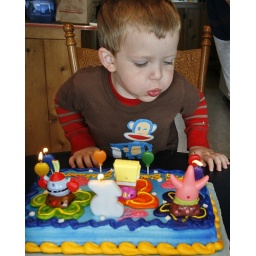
Jackson's 3rd Birthday party weekend out at the beach house in Lincoln City